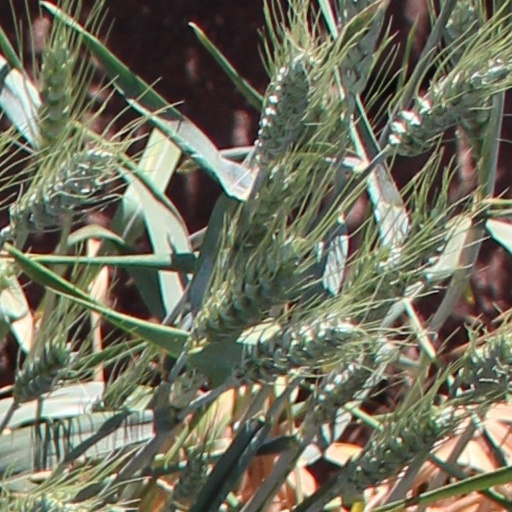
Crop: wheat